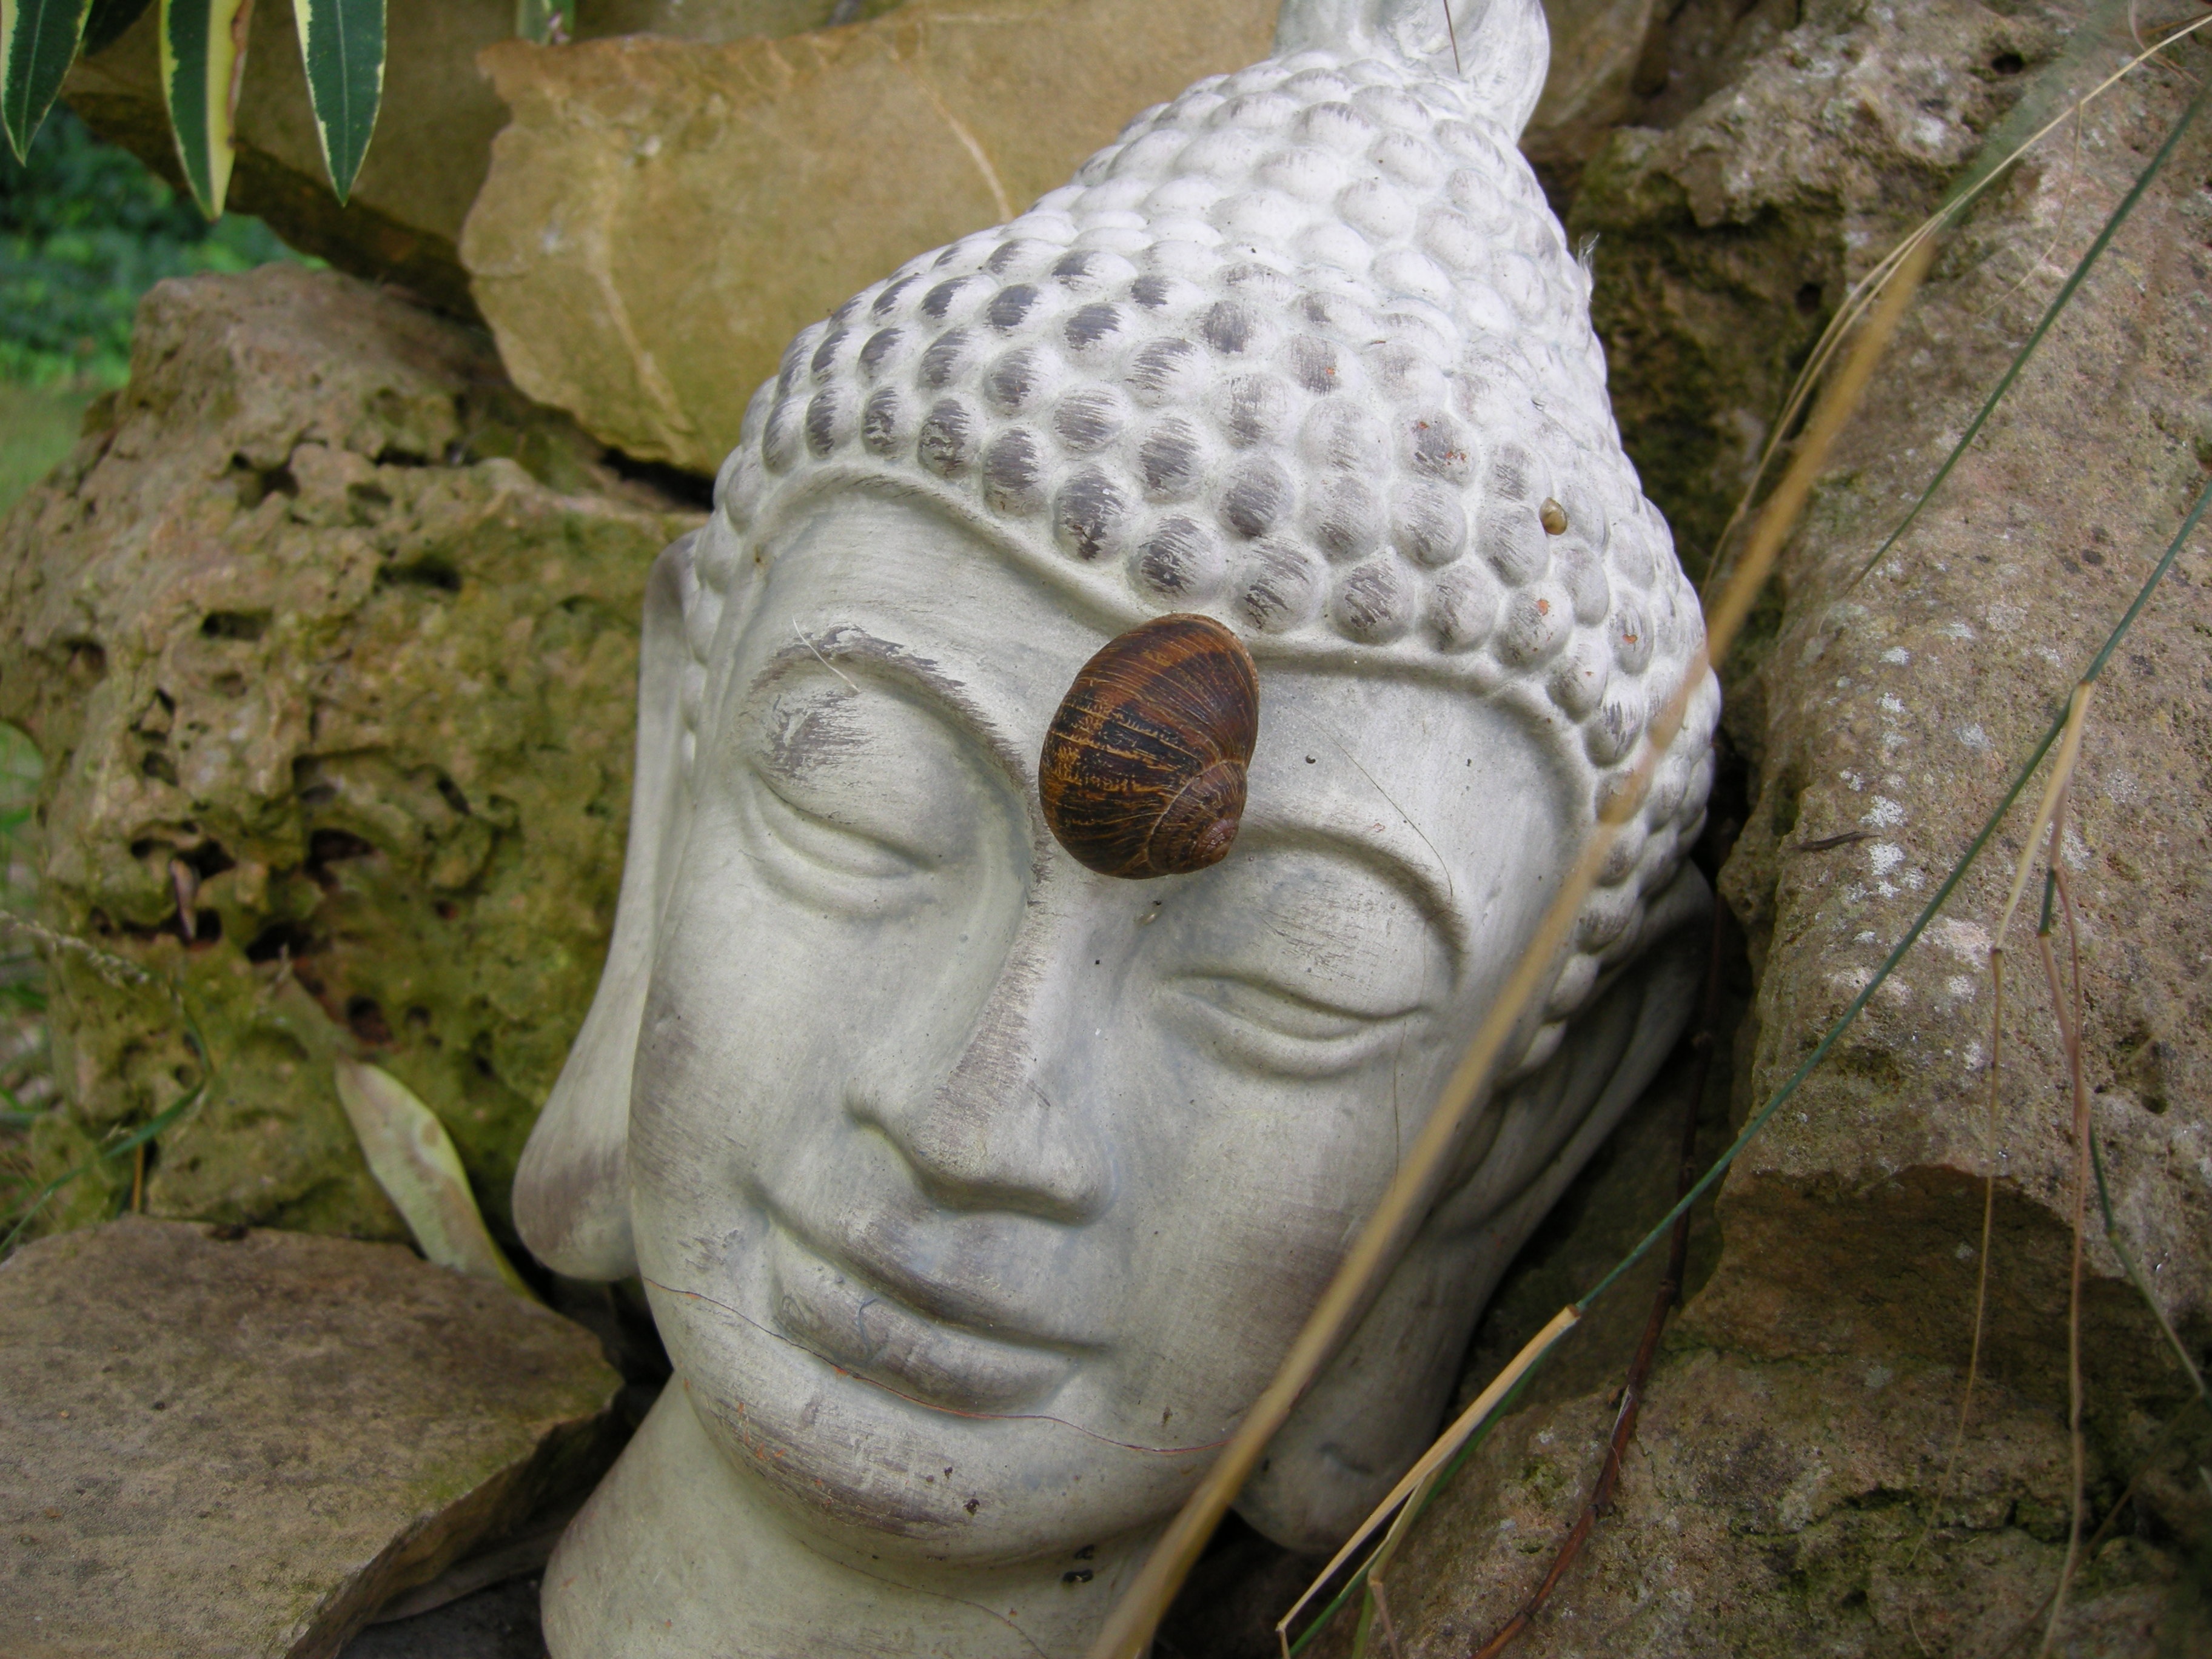
stone, monument, statue, asia, rest, sculpture, art, figure, meditation, temple, head, buddha, deity, carving, harmony, stone carving, ancient history, stirnchakra